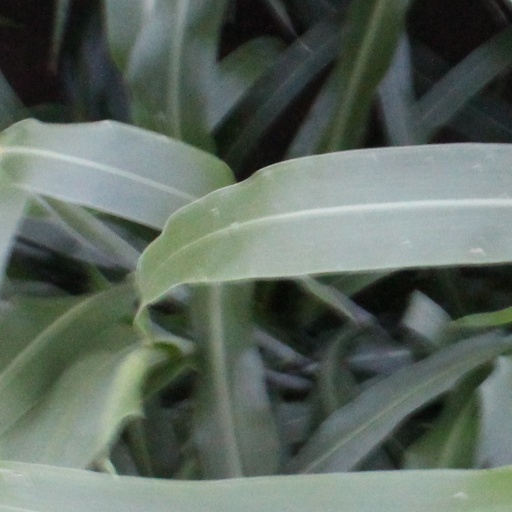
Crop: sorghum